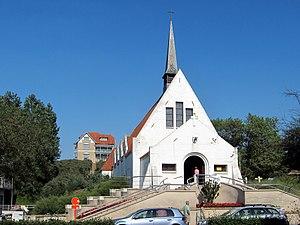
La chapelle Notre-Dame des Dunes (Zomerkapel) construite en 1927 à Oostduinkerke.
Ostdunkerque-Bains ou Ostdunkerque-les-Bains, en néerlandais Oostduinkerke-Bad est une station balnéaire de la commune de Flandre-Occidentale de Coxyde dans la section d'Ostdunkerque.